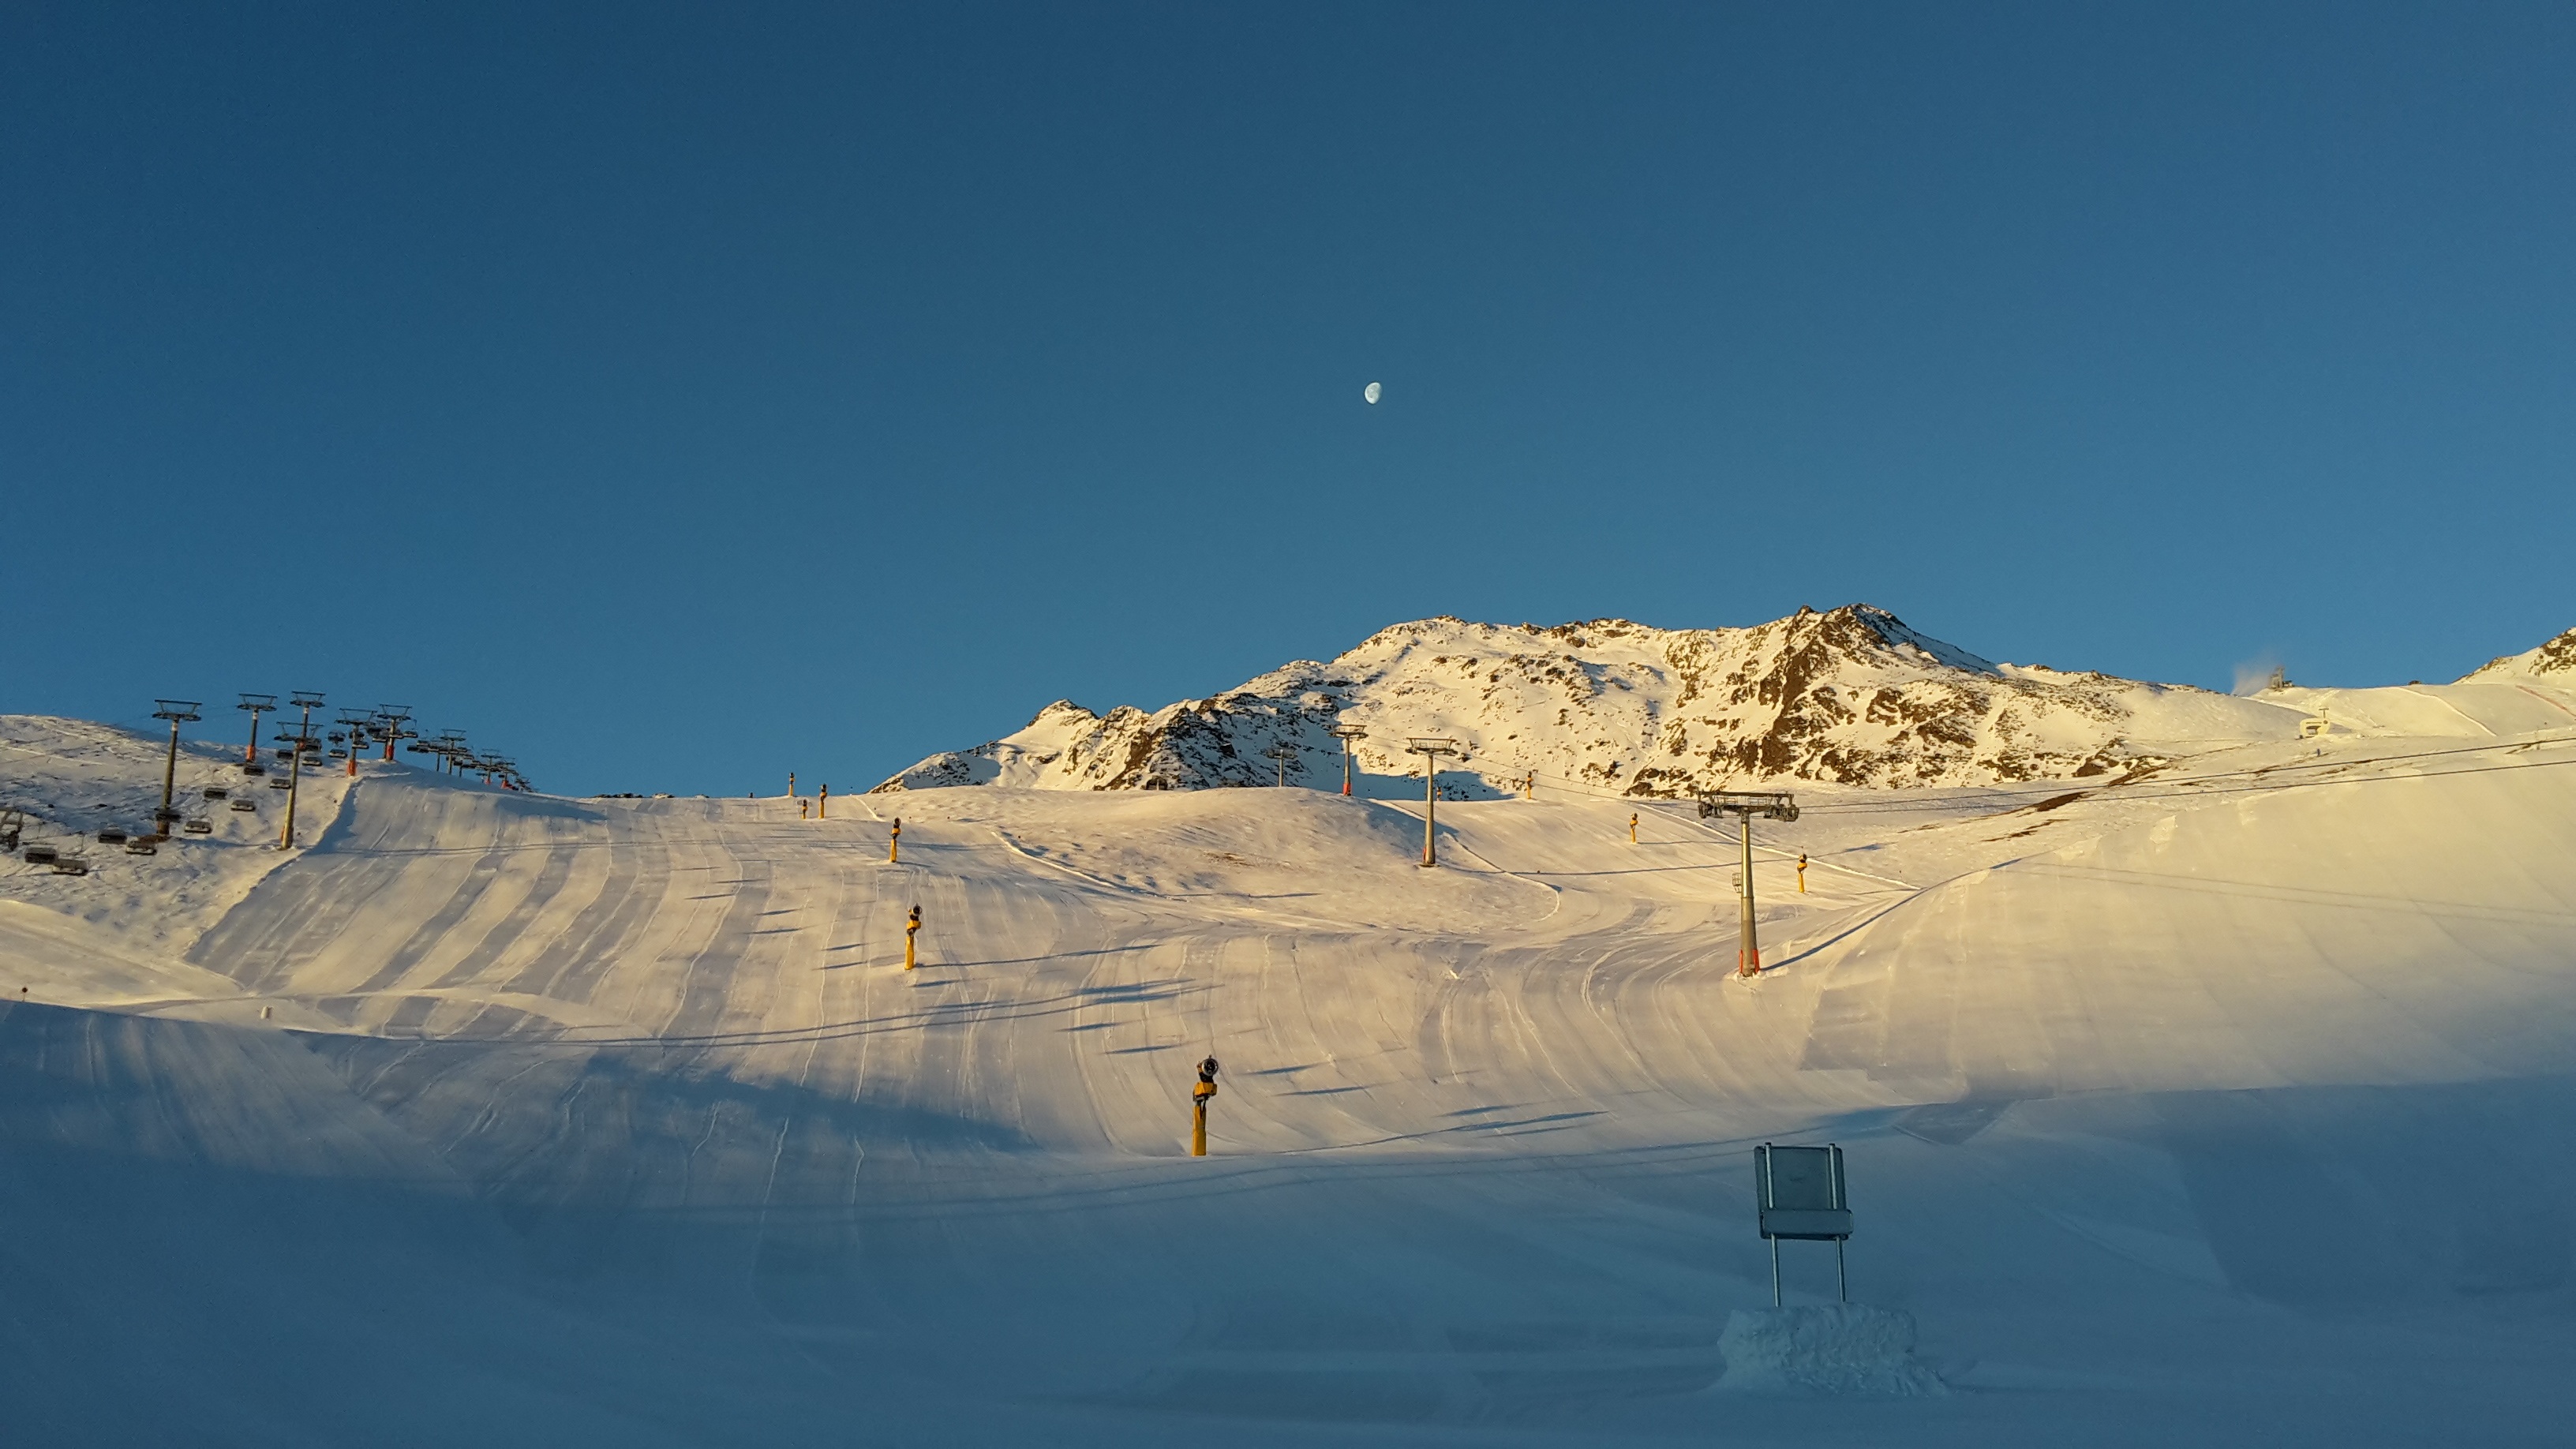
mountain, snow, winter, sky, sunlight, mountain range, weather, alpine, arctic, skiing, season, blue sky, mountain landscape, austria, winter sport, mountains, alps, plateau, wintry, piste, sky blue, landform, ski area, ski run, ski touring, ski mountaineering, mountainous landforms, geological phenomenon, solden, giggijoch